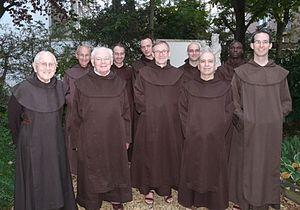
Communauté des Carmes déchaux de Paris
L'ordre des Carmes déchaux ou ordre des Frères déchaux et des Moniales déchaussées de la bienheureuse Vierge Marie du Mont-Carmel, abrégé en O.C.D., est un ordre religieux catholique contemplatif et apostolique, appartenant à la catégorie des ordres mendiants. Les frères carmes déchaux partagent avec les sœurs carmélites déchaussées, moniales cloîtrées, le même rythme de prière. S’ils consacrent ainsi deux heures chaque jour à la prière silencieuse, leur mission est plus particulièrement d’annoncer l’Évangile par la prédication à la lumière de la riche tradition spirituelle du Carmel.